Aqua Traiana

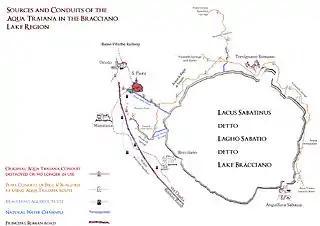
Sources around Lake Bracciano

The most significant and copious source of the Aqua Traiana was pinpointed as close to the Fosso di Fiora in the modern district of Manziana.